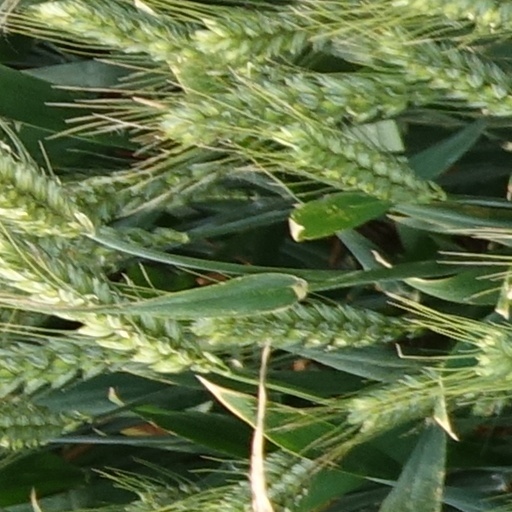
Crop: wheat